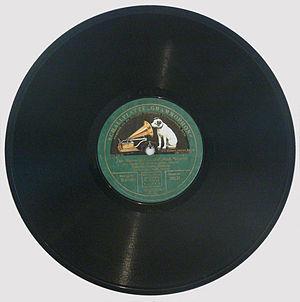
La gomme-laque, ou shellac au Canada, est une laque issue de la sécrétion d'une cochenille asiatique, Kerria lacca. La résine obtenue est de couleur jaune/rouge-ambrée, généralement fournie sous la forme de paillettes que l'on dissout dans de l'alcool à 95° pour en faire un vernis que l'on applique au tampon en ébénisterie et en lutherie. La gomme-laque peut aussi se dissoudre à chaud dans une solution aqueuse alcaline, en particulier en vue de fabriquer des colles ou des encres. Les industries alimentaire et pharmaceutique utilisent la gomme-laque, qui était autrefois utilisée comme plastique naturel afin de confectionner divers objets.